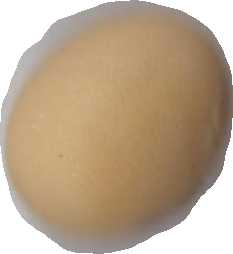
Variety: Anjasmoro